Christmas card

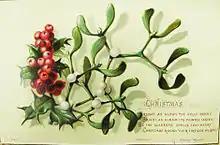
Christmas card with holly

Many countries produce official Christmas stamps, which may be brightly coloured and depict some aspect of Christmas tradition or a Nativity scene. Small decorative stickers are also made to seal the back of envelopes, typically showing a trinket or some symbol of Christmas.